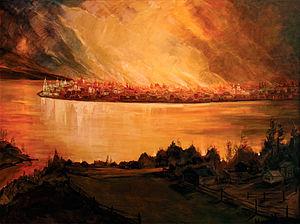
Le gouvernement d’Irkoutsk est une division administrative de l’Empire russe puis de la R.S.F.S.R. située en Sibérie orientale avec pour capitale la ville d’Irkoutsk. Créé en 1764, le gouvernement exista jusqu’en 1926. Son territoire correspond principalement à celui de l’actuel oblast d'Irkoutsk.